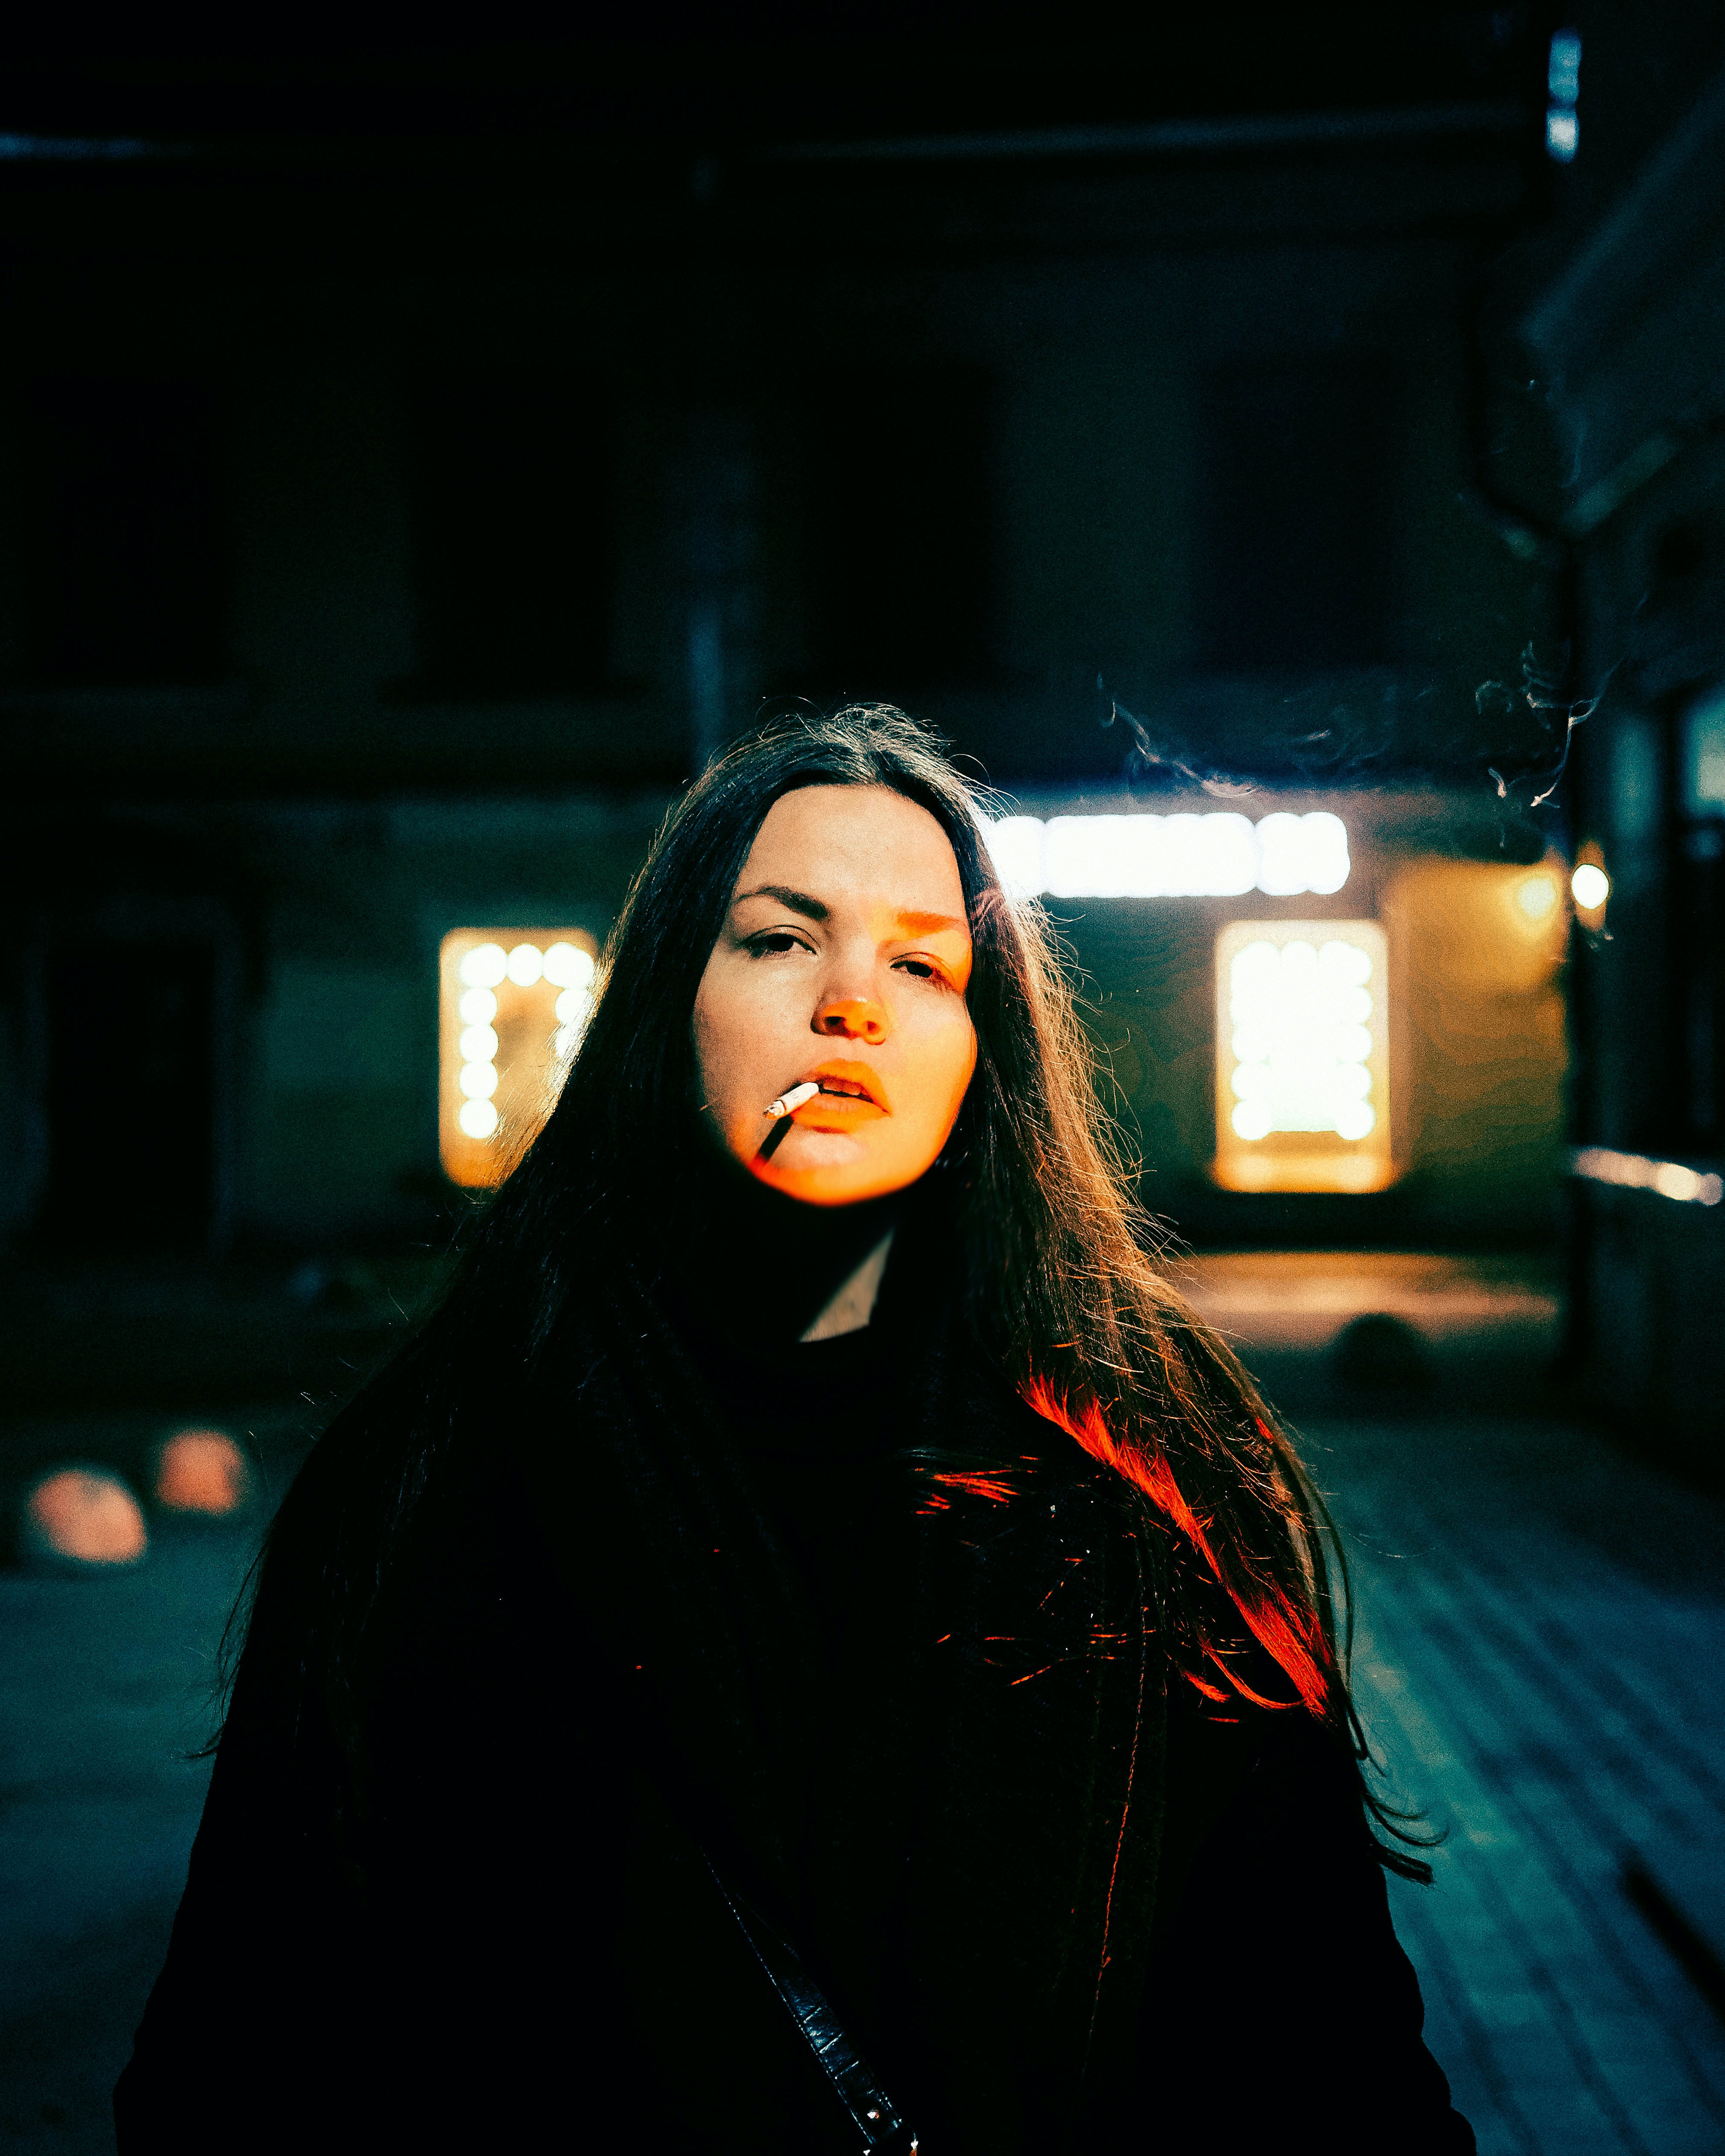
woman, lip, flash photography, automotive lighting, eyewear, Tints and shades, road, fashion design, electric blue, long hair, midnight, event, magenta, darkness, jewellery, formal wear, city, street, fun, reflection, night, fashion accessory, portrait photography, entertainment, necklace, performance